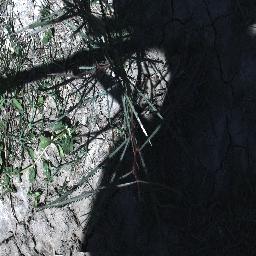
Label: parkinsonia